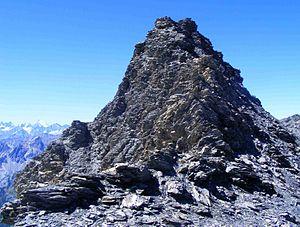
Pointe de Paumont (Alpes cottiennes, frontière entre la France et l'Italie)
La pointe de Paumont est une montagne de 3 171 mètres d'altitude dans les Alpes.